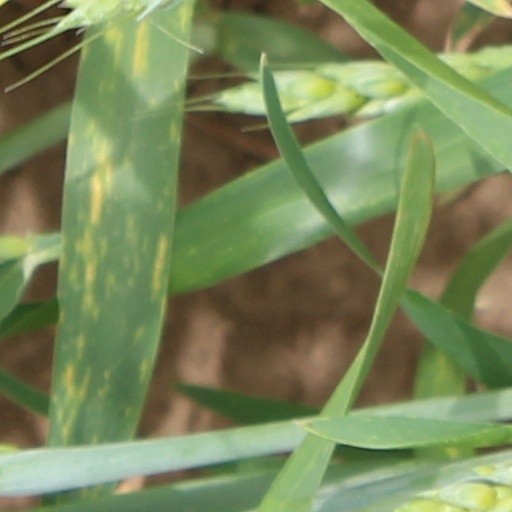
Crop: wheat